1932 Australian Grand Prix

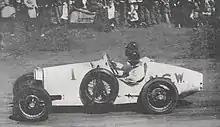
Race winner Bill Thompson (Bugatti Type 37A) contesting the 1932 Australian Grand Prix

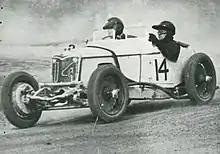
Bill Williamson placed ninth driving a Riley

(##) The Austin 12 of Compton Jones was withdrawn after its engine suffered a piston failure during practice.